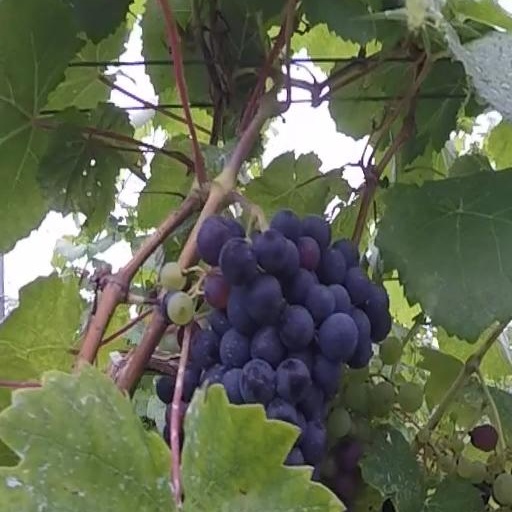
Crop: grape